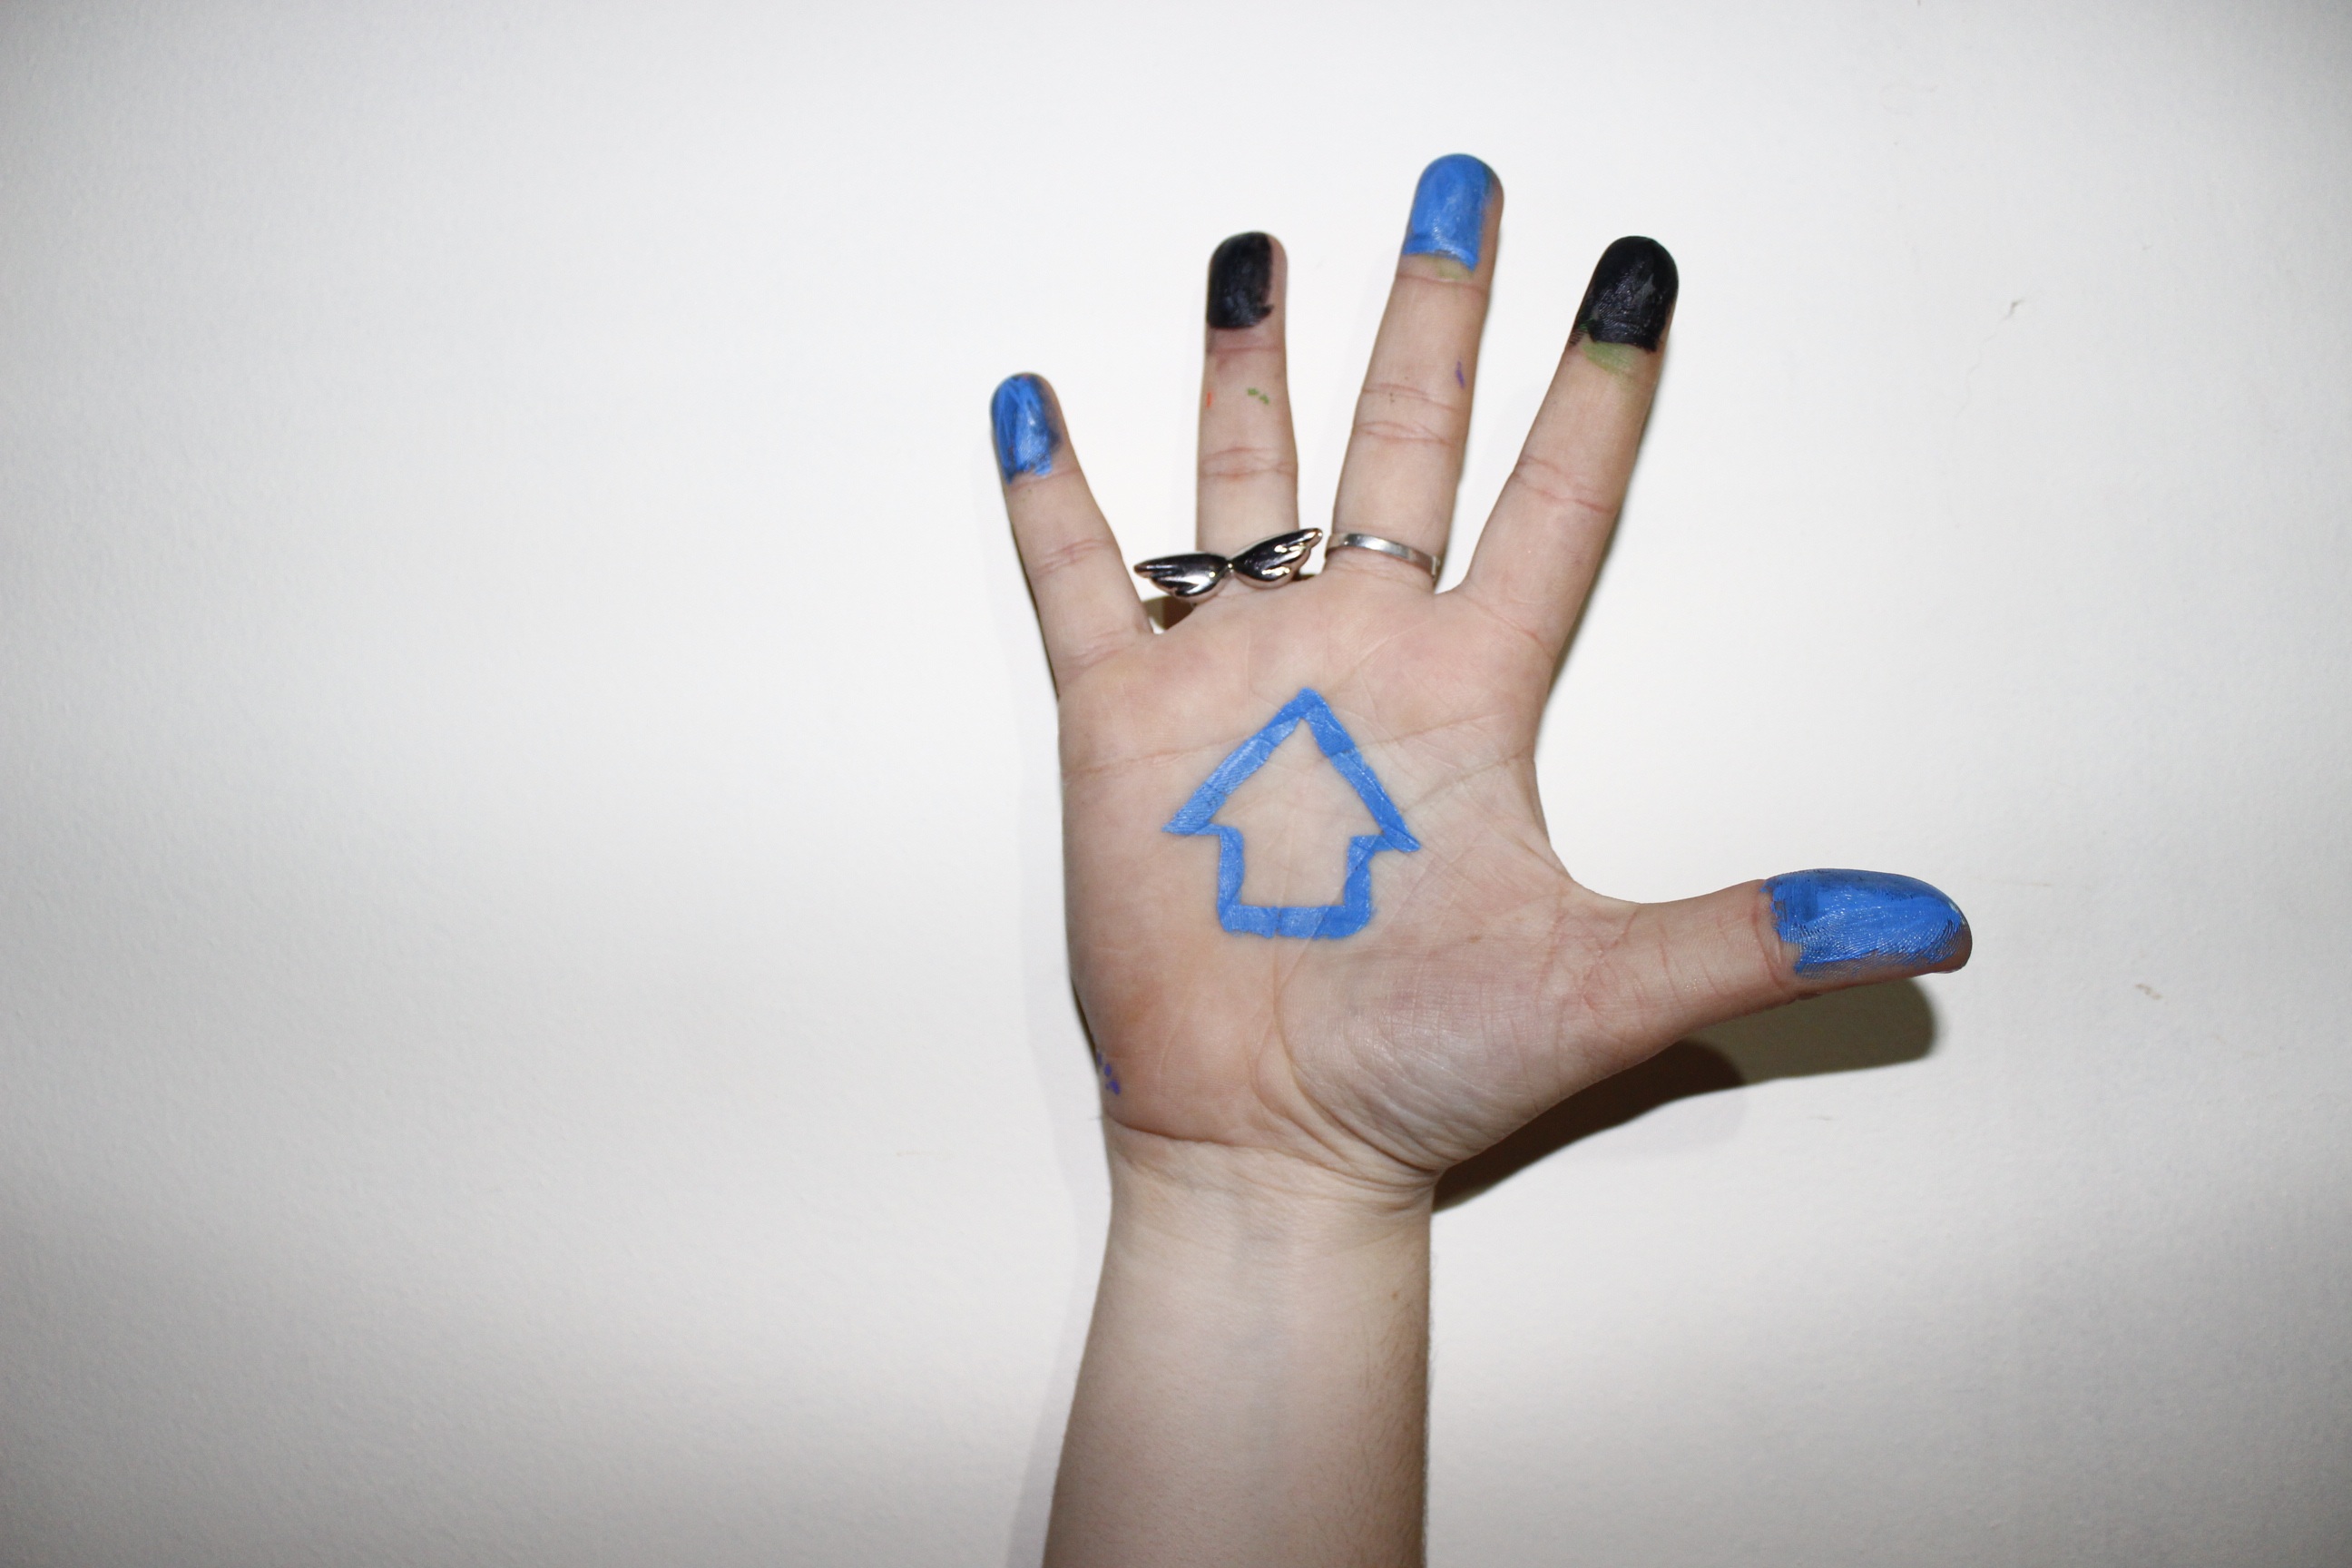
hand, people, ceiling, finger, collection, blue, arm, nail, skin, sense